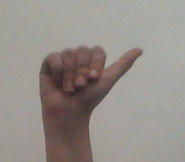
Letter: dhad